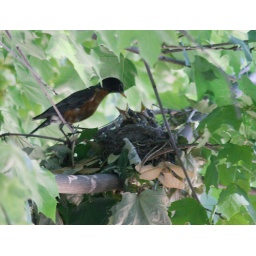
I looked out our front door this morning and saw this mother bird feeding her babies in our maple tree.